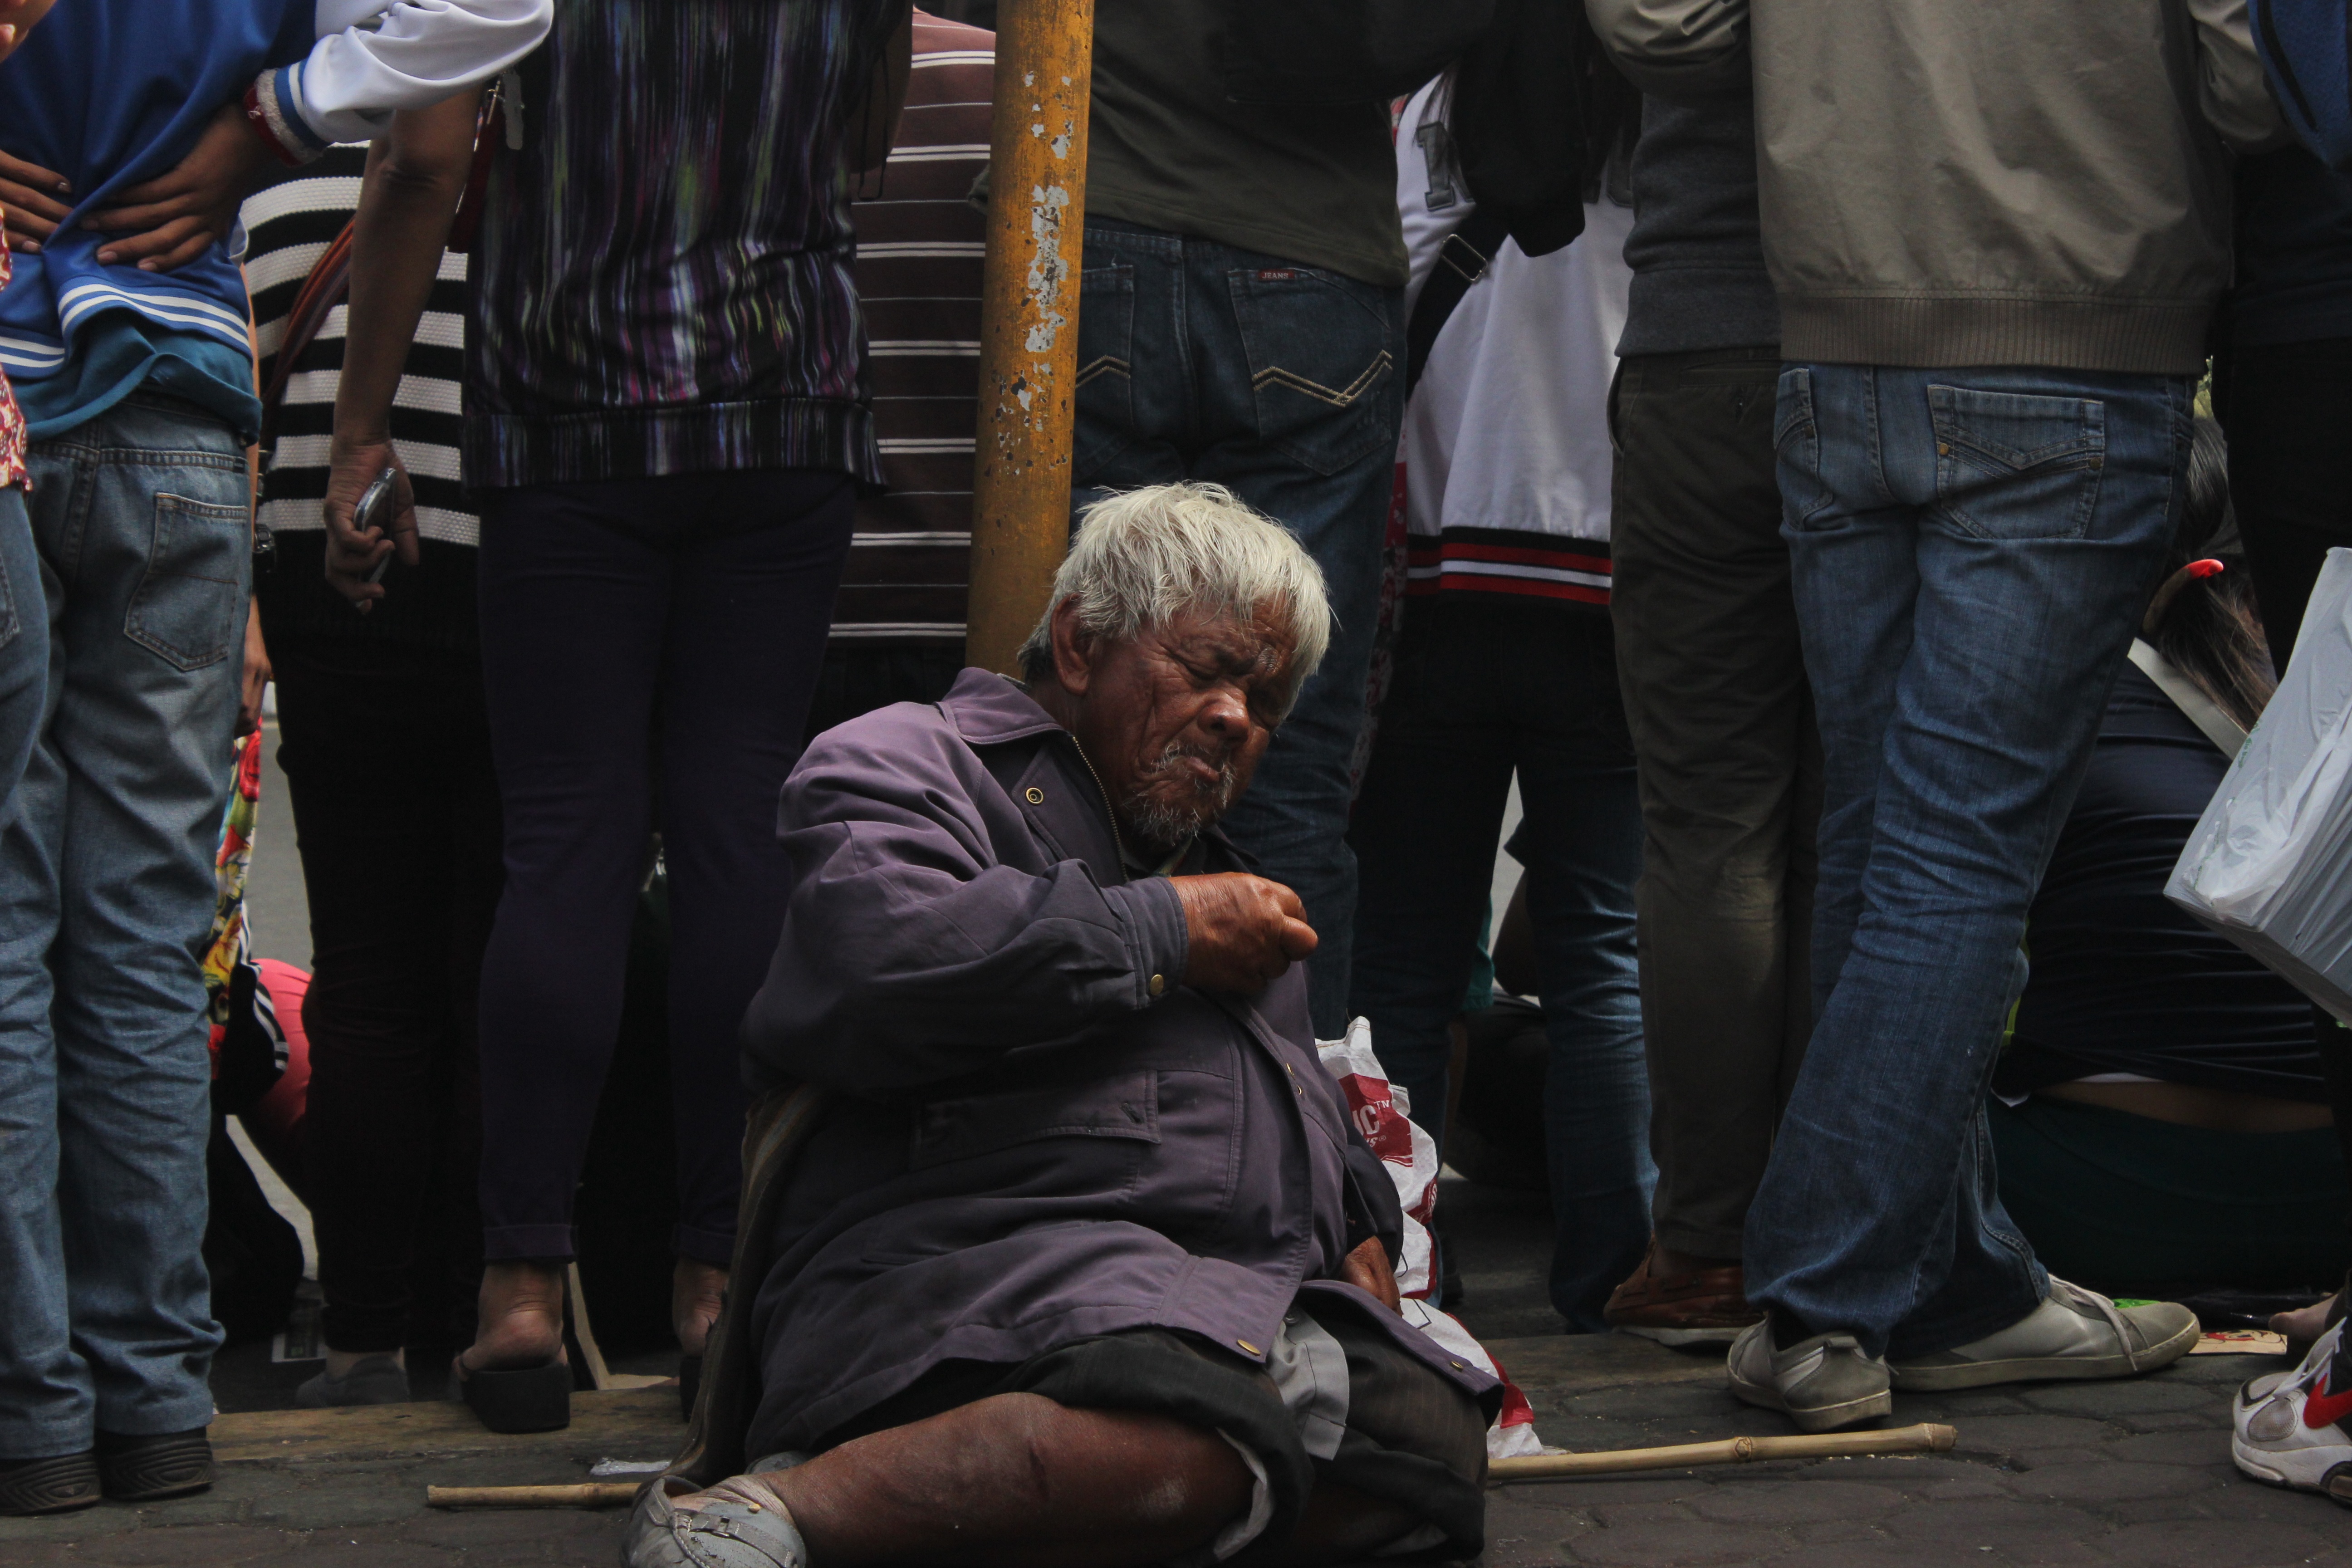
person, people, old, city, crowd, tourist, abandoned, homeless, poverty, demonstration, protest, beggar, poor